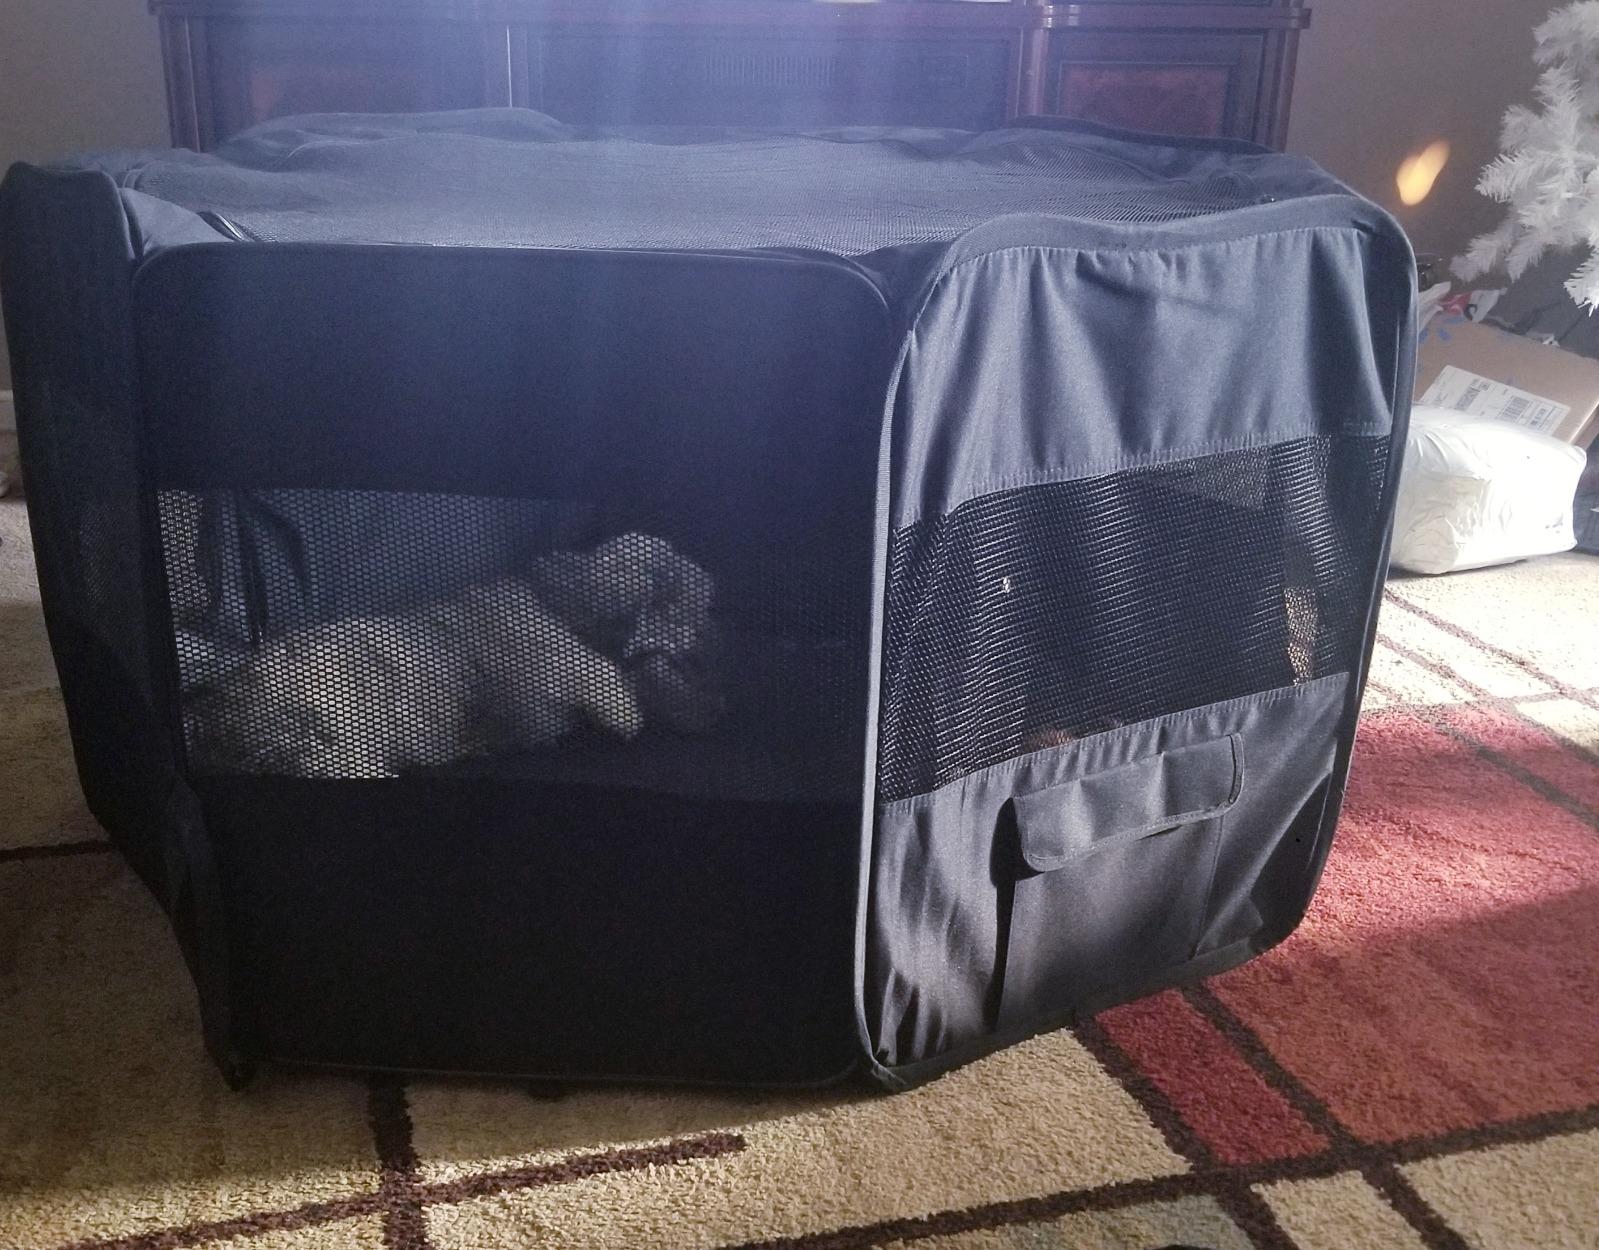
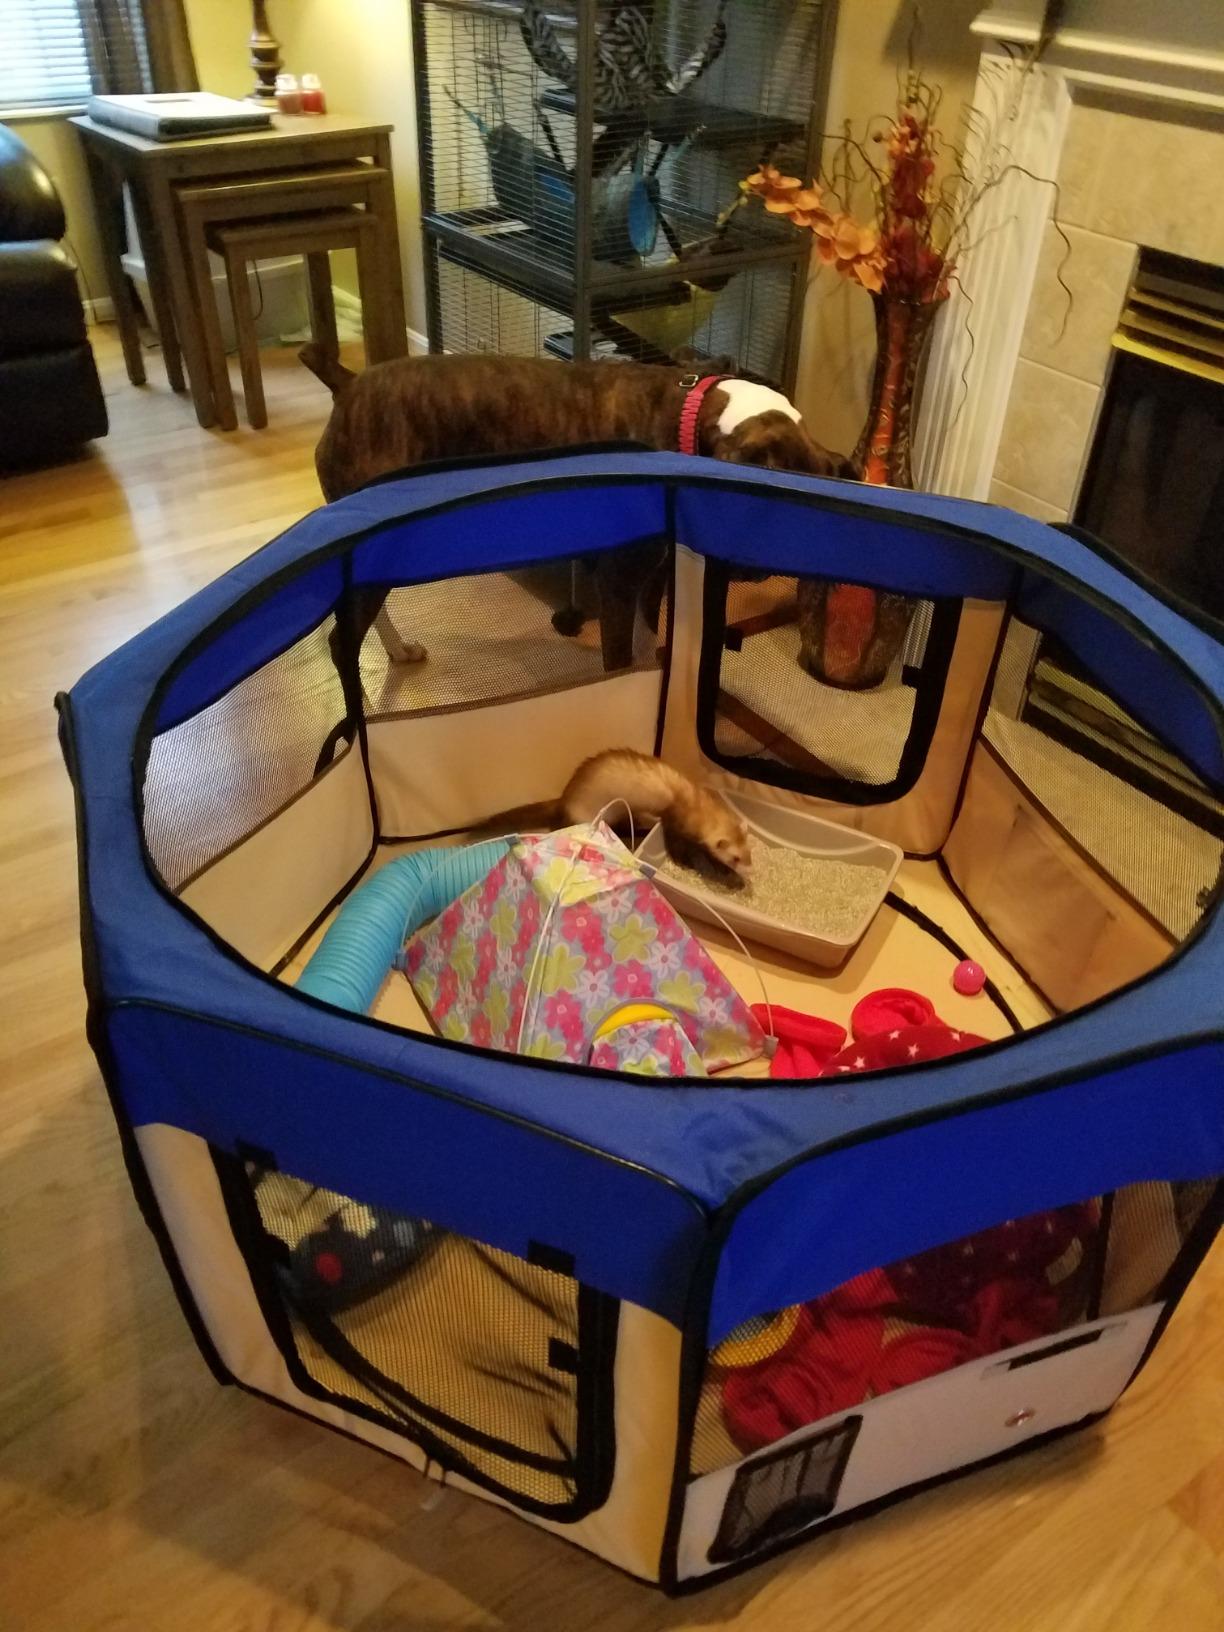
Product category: items_kennel
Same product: no